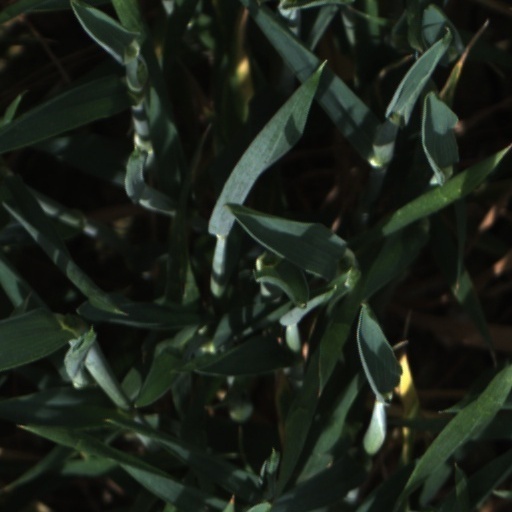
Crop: wheat